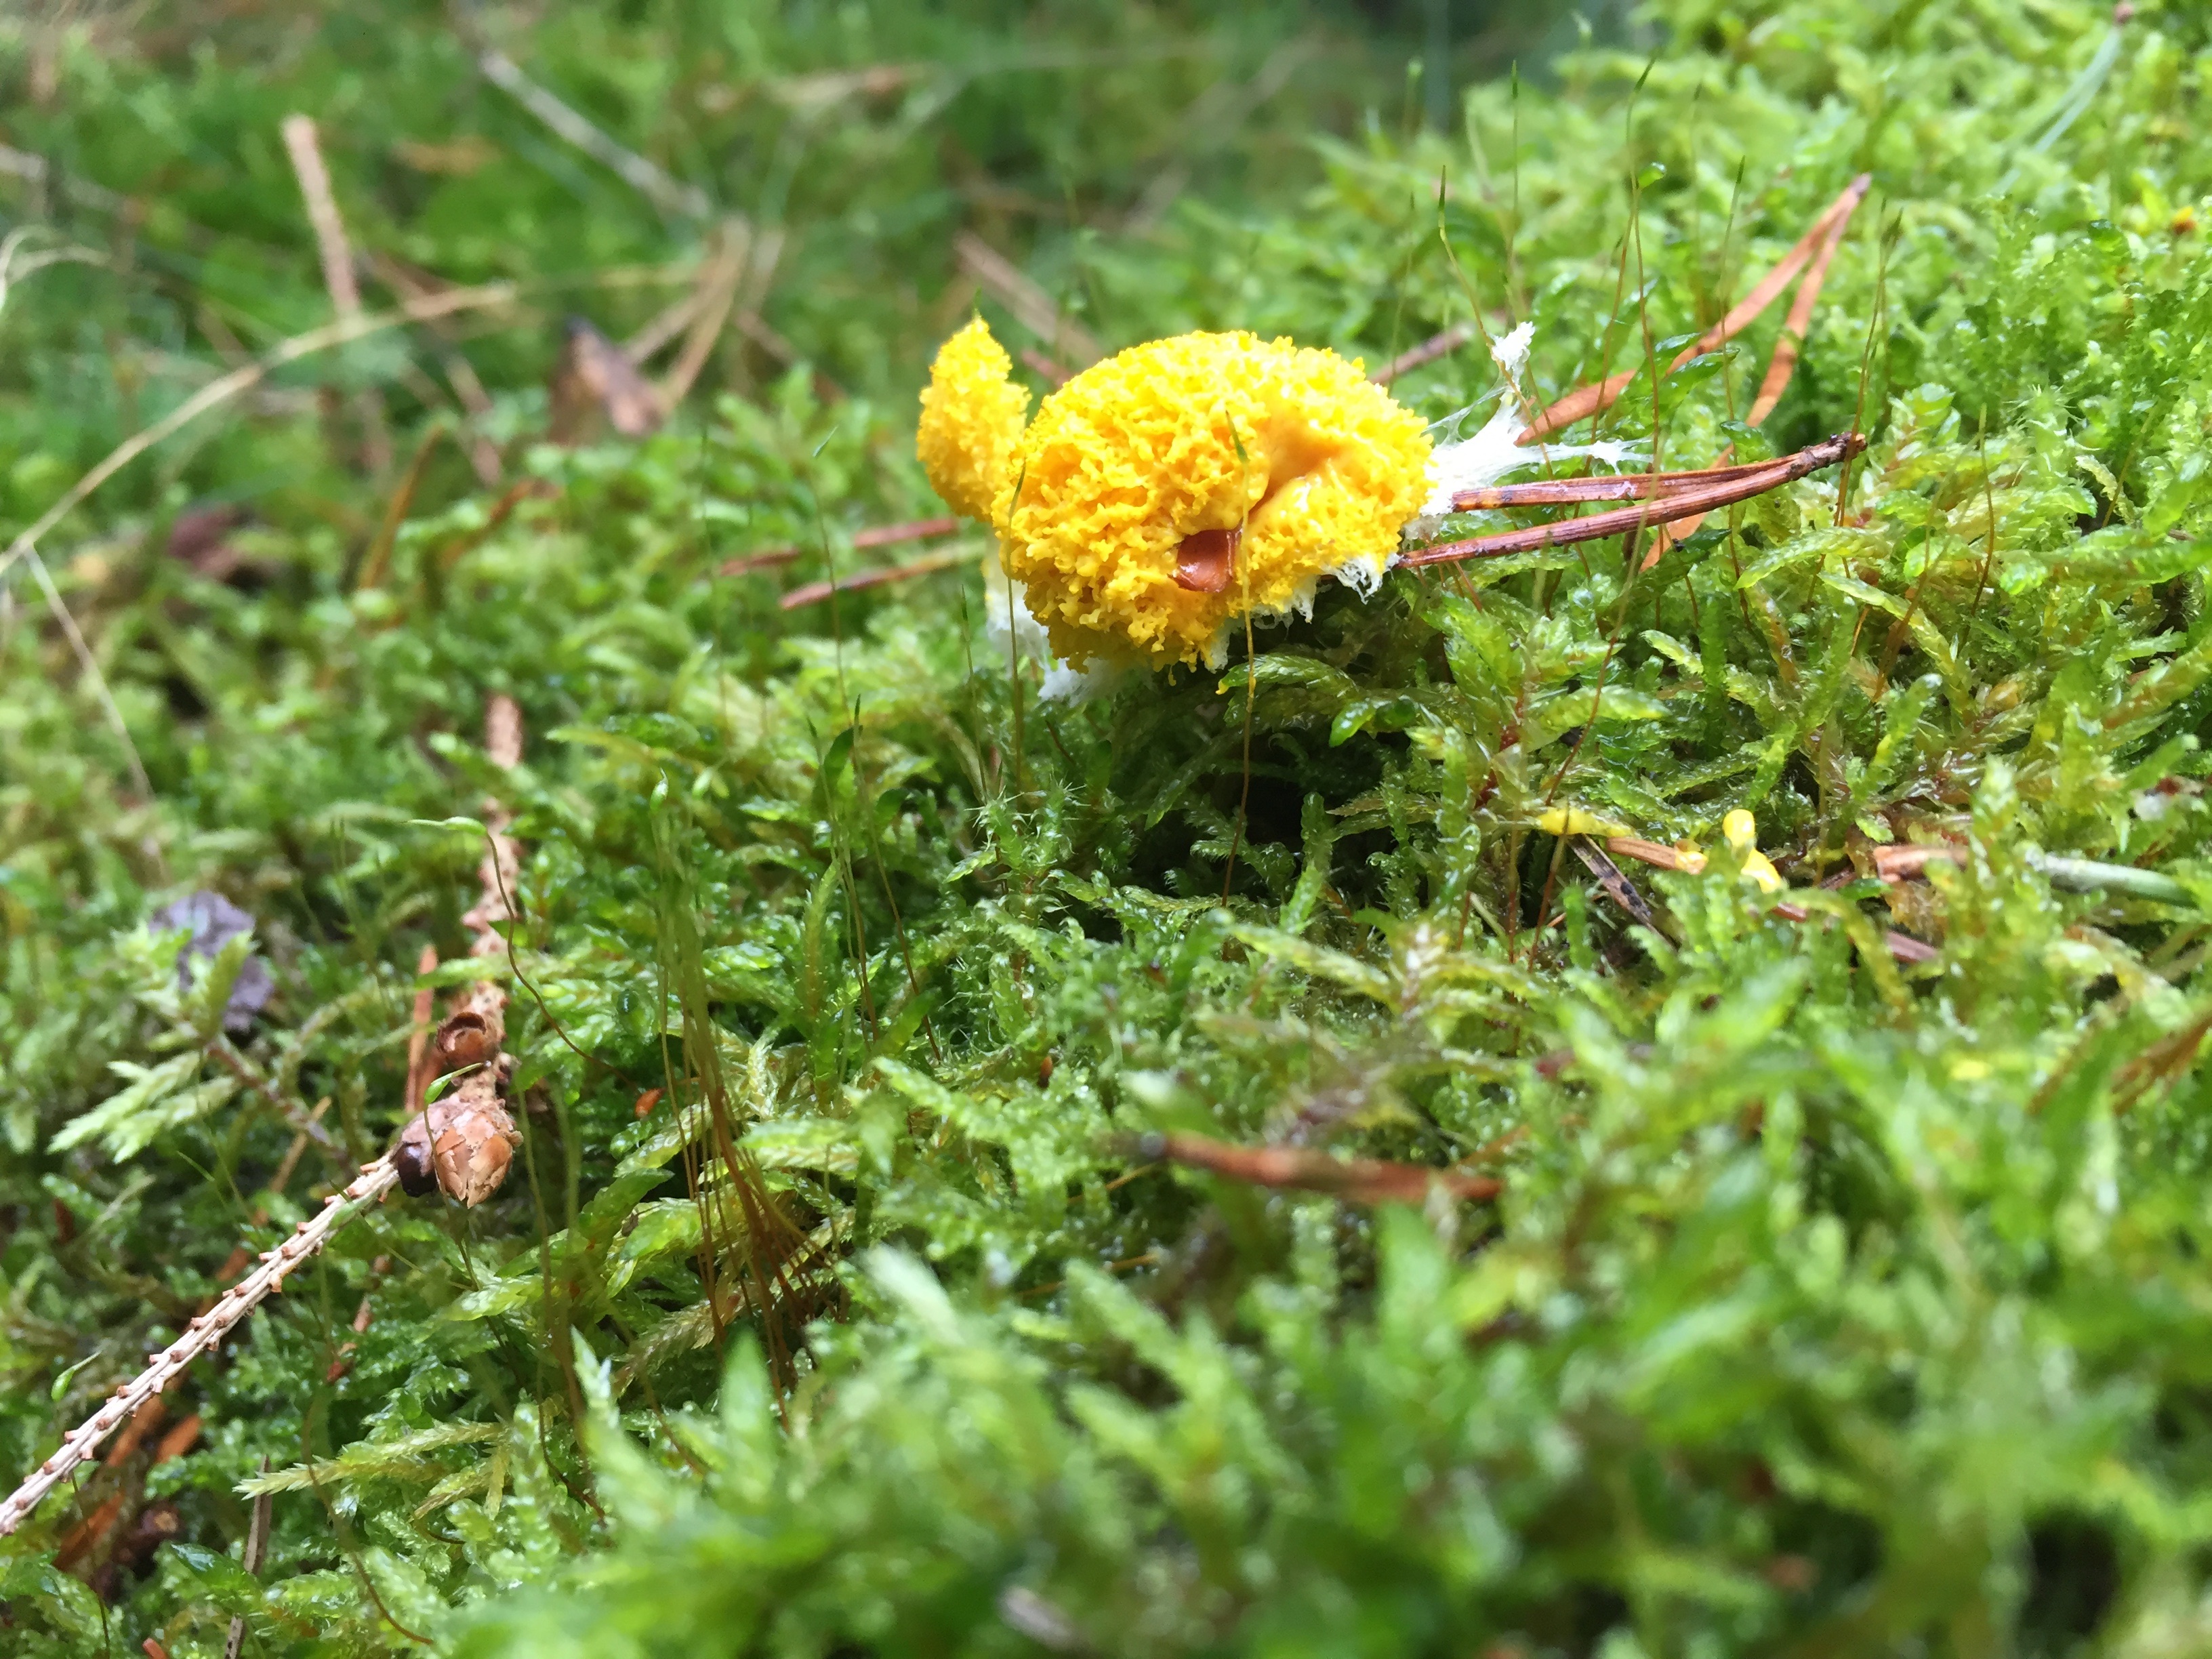
nature, grass, plant, lawn, meadow, leaf, flower, moss, wildlife, autumn, botany, flora, fauna, wildflower, shrub, macro photography, flowering plant, daisy family, land plant